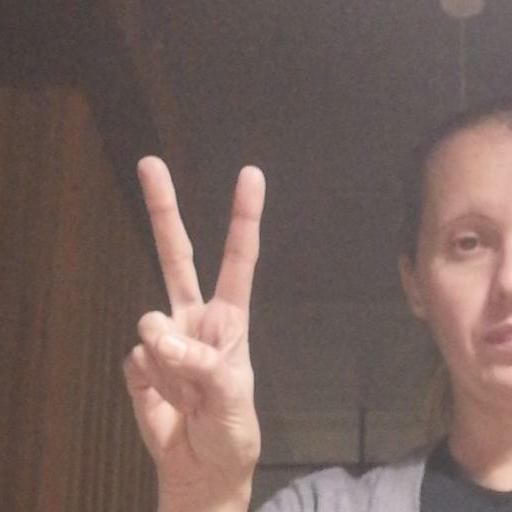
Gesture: peace